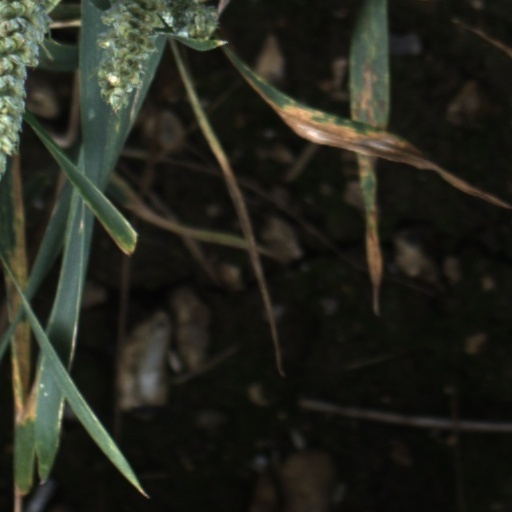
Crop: wheat